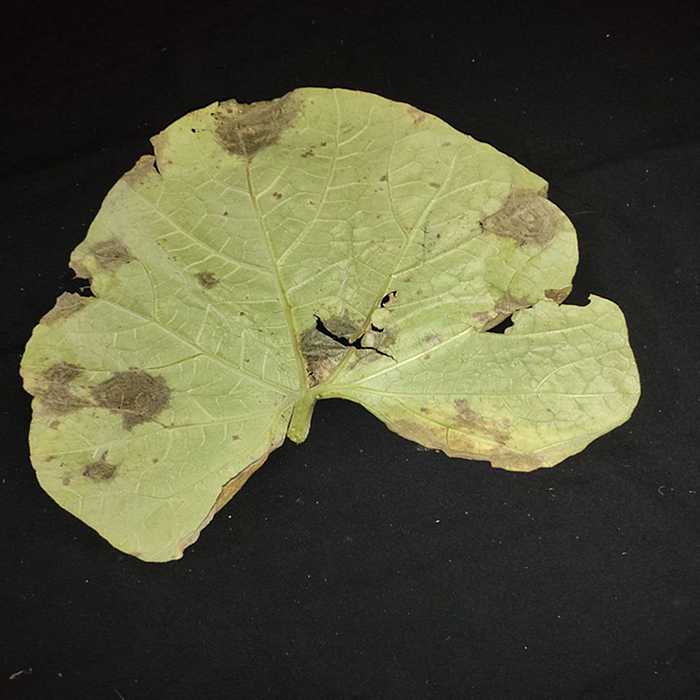
Plant: Bottle gourd
Label: Downey mildew